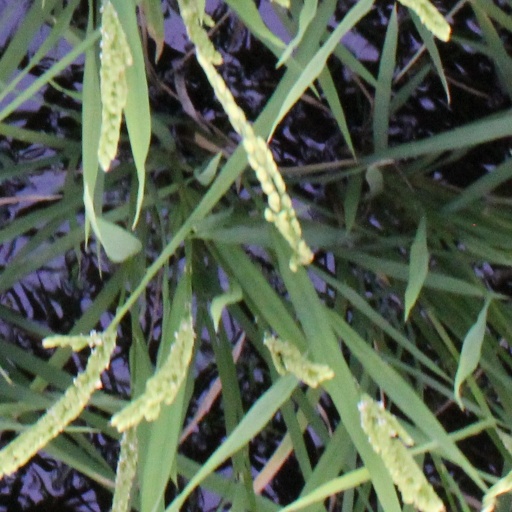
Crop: rice